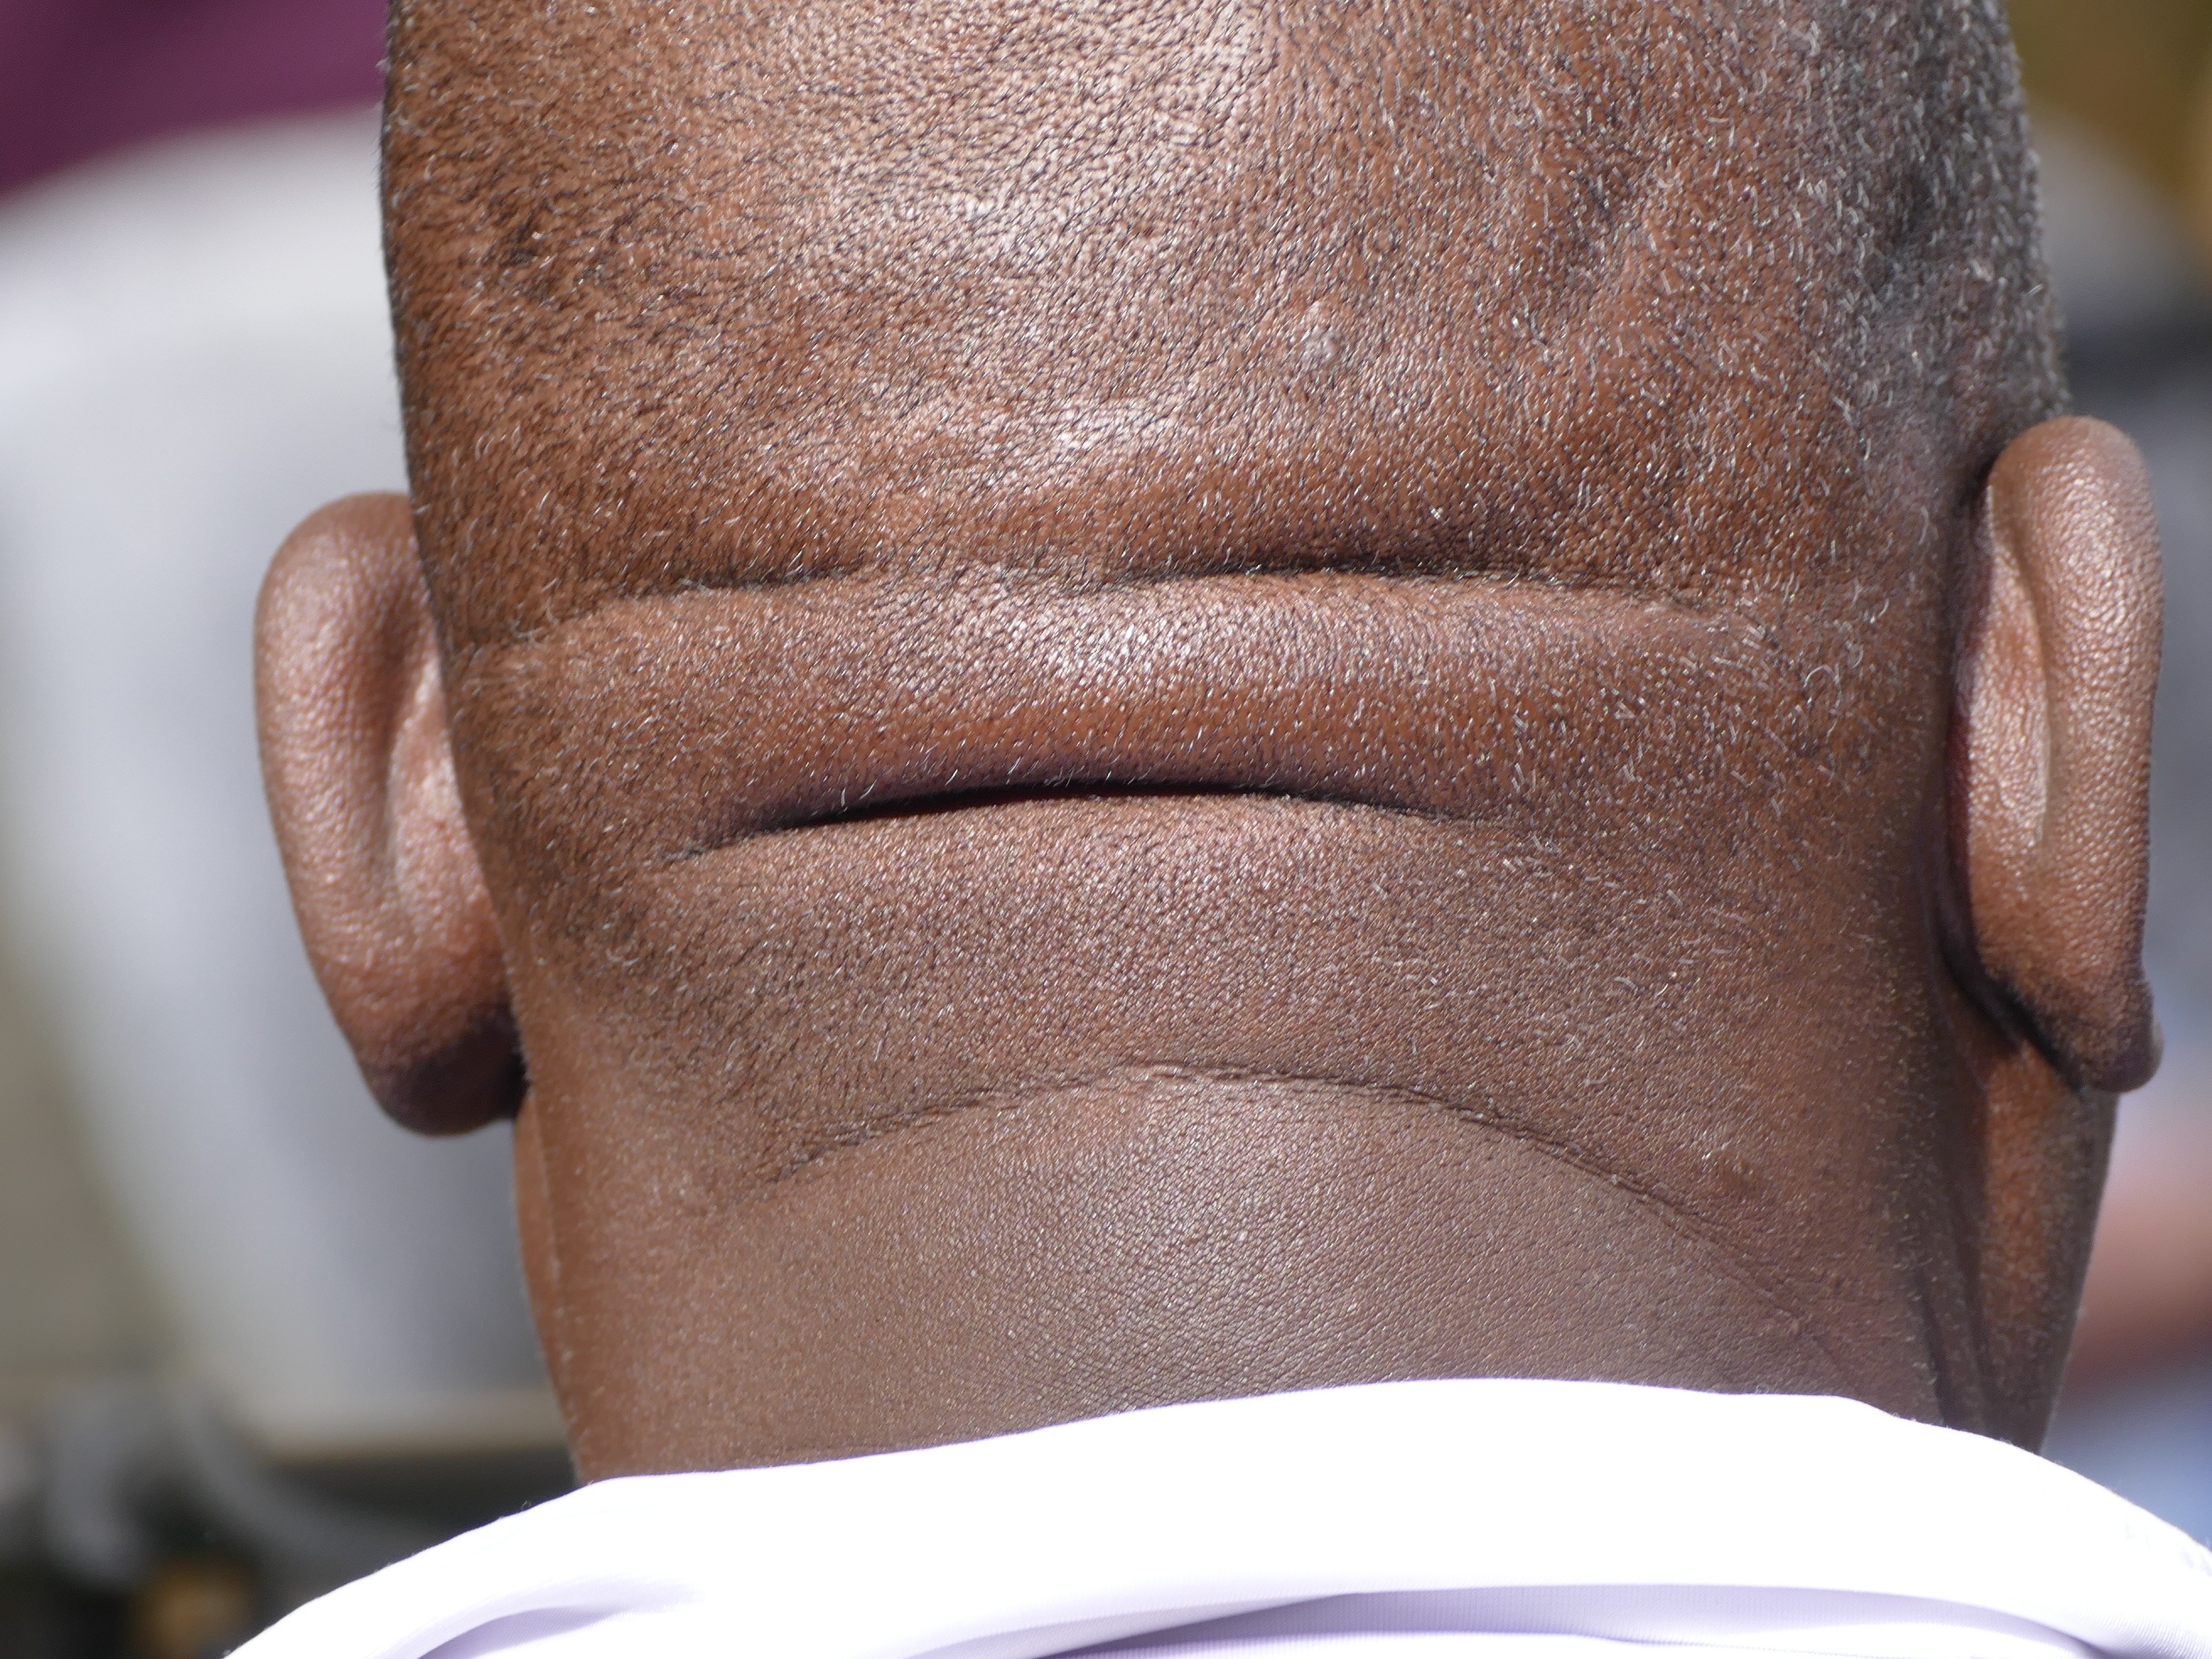
hand, leather, leg, black, arm, muscle, chest, close up, human body, neck, head, sense, chest hair, active undergarment